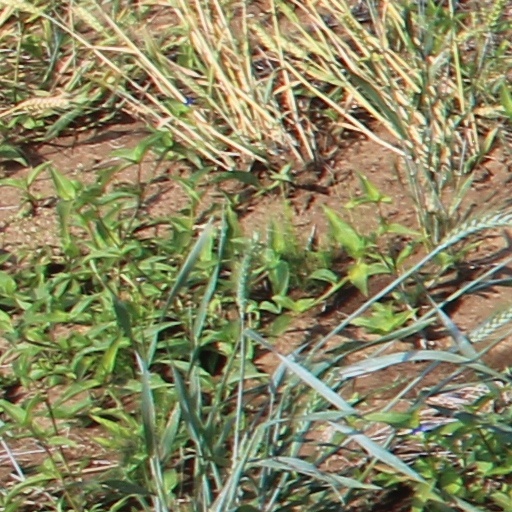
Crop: wheat